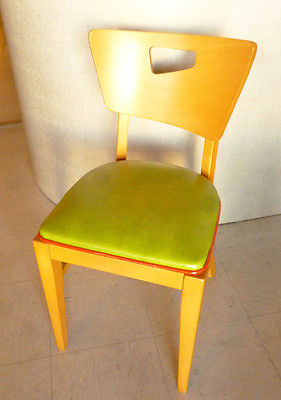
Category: chair